Nuremberg

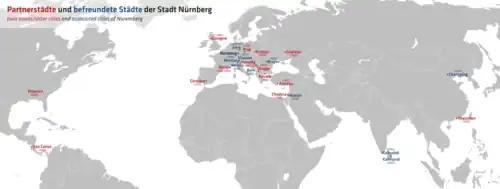
Twin towns/sister cities and associated cities of Nuremberg

1. FC Nürnberg, known locally as "Der Club" (English: "The Club"), was founded in 1900 and currently plays in the 2.Bundesliga. The official colours of the association are red and white, but the traditional colours are red and black. They won their first regional title in the Southern German championship in 1916 closely followed by their first national title in 1920. Besides the eleven regional championships they won the German championship for a total of nine times. With this they held the record for the most German championship titles until 1986 when the current record holder FC Bayern München surpassed them. The current chairmen are Nils Rossow and Dieter Hecking. They play in Max-Morlock-Stadion which was refurbished for the 2006 FIFA World Cup and accommodates 50,000 spectators.